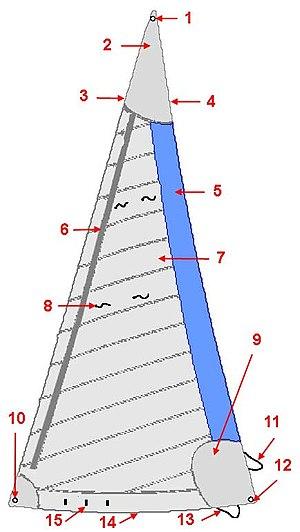
Sur un voilier, le génois est une des voiles qui peut être installée à l'avant du mât : il est alors le pendant de la grand-voile sur un sloop à gréement bermudien.